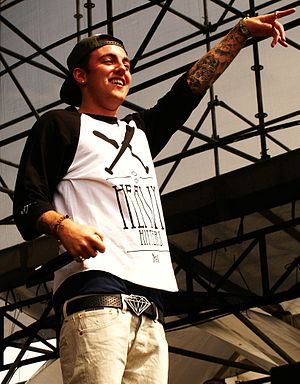
Mac Miller
Malcolm James McCormick, bedre kendt som Mac Miller, var en rapper fra Pittsburgh, Pennsylvania i USA. Mac Miller udgav sit første album Blue Slide Park den 8. november 2011. Malcolm James McCormick var søn af Karen Meyers og Mark McCormick. Hans far er kristen, og hans mor er jøde. Mac Miller rappede, spillede klaver, guitar, trommer og bas.